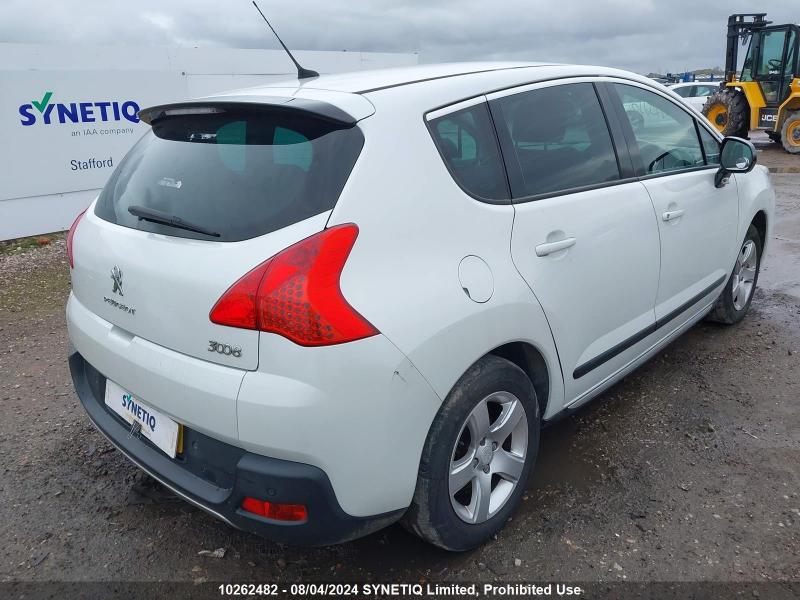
Aucun dommage détecté.
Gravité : aucun